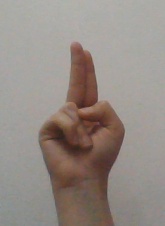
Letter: taa